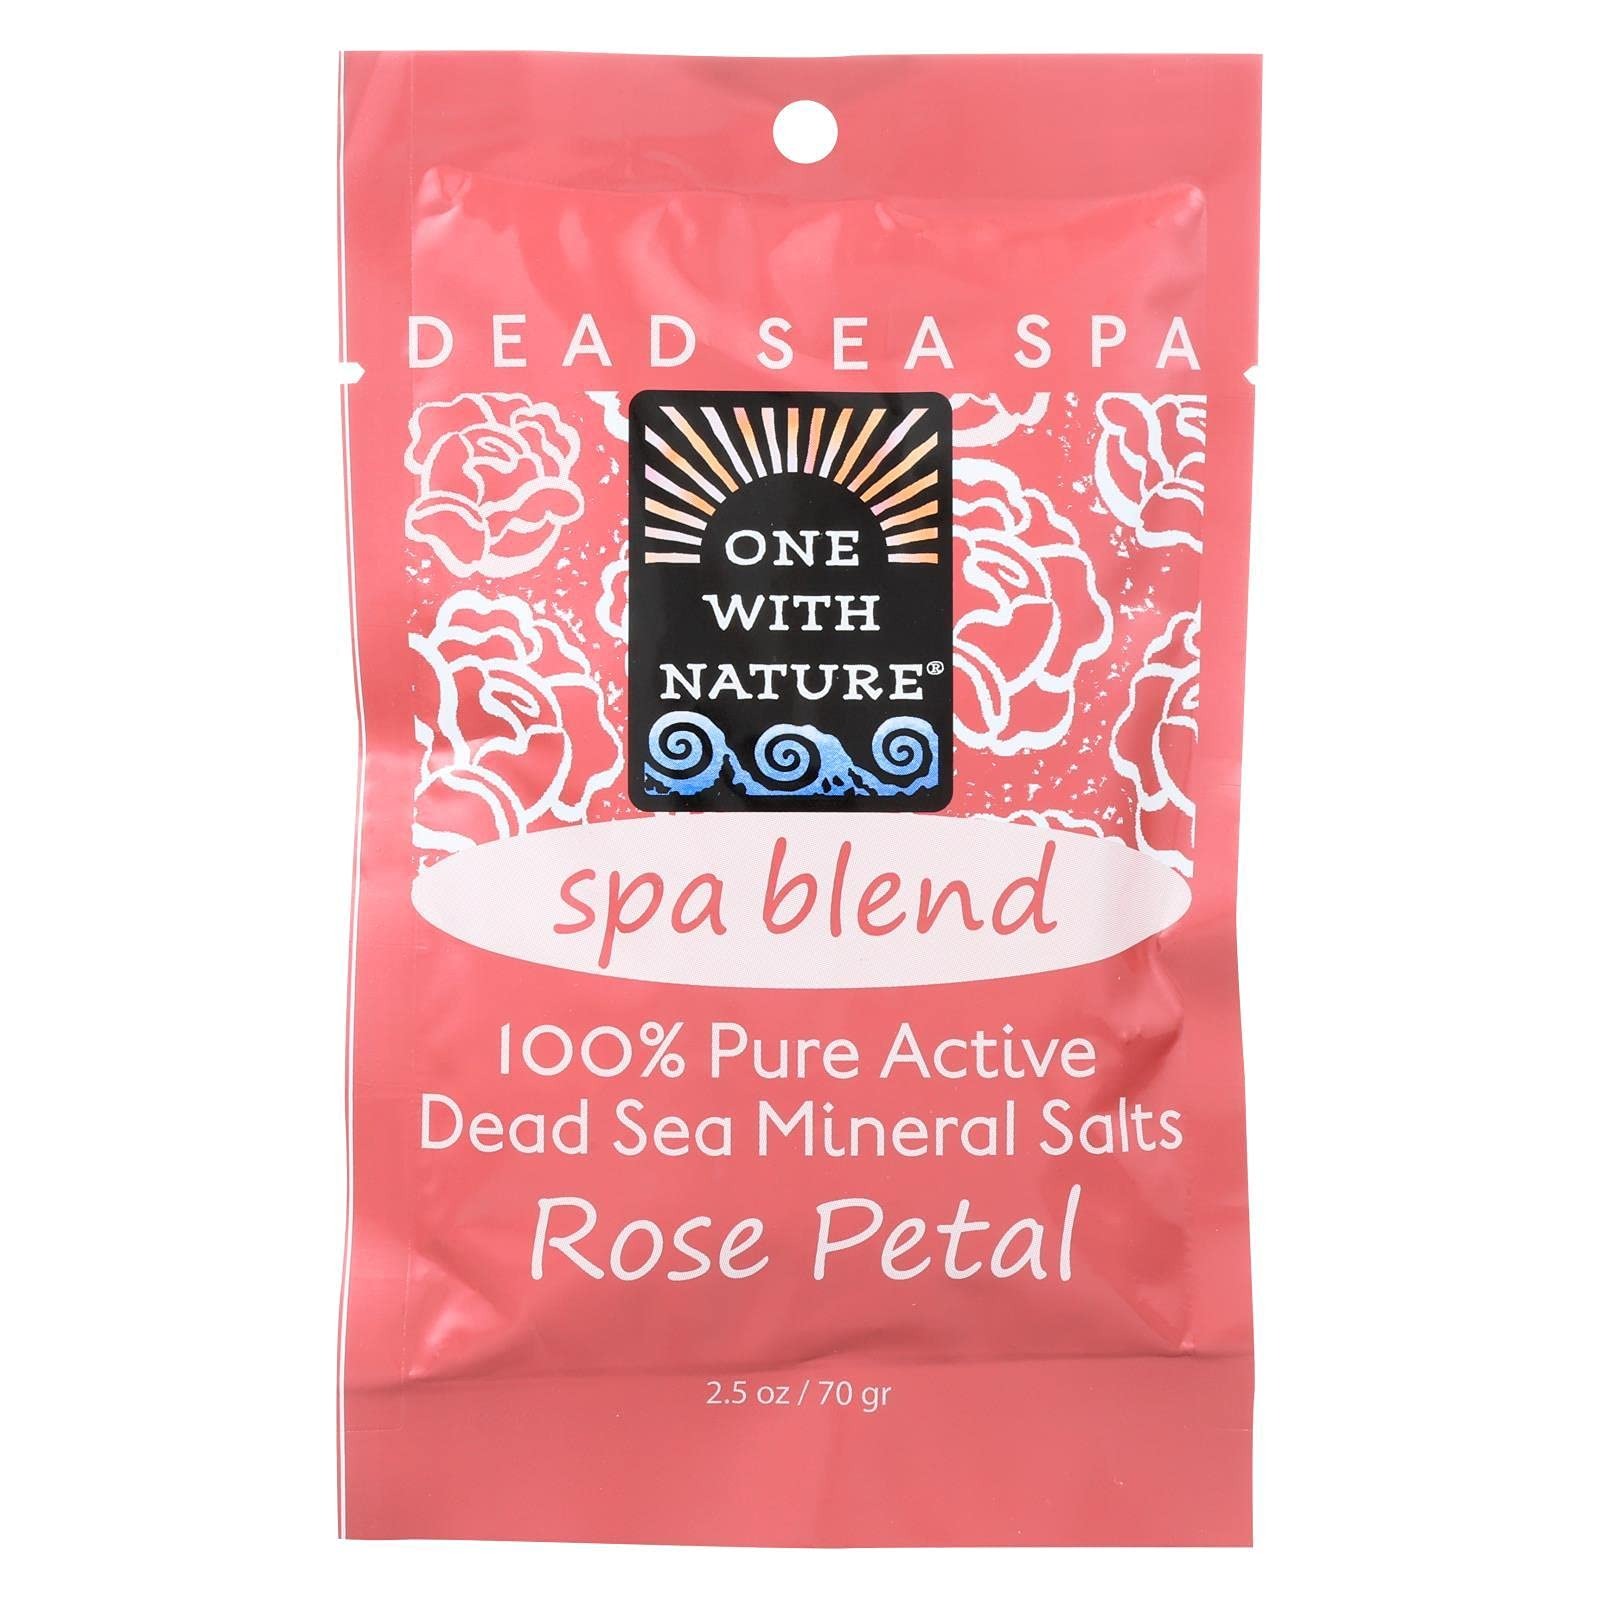
Item Name: One/N Bath Salt Rose Size 2.5z One With Nature Dead Sea Spa Blend Rose Petal Bath Salts 2.5z
Product Description: One Nature Bath Salts, Pink, Pack of 6
Value: 1.0
Unit: Count

Price: 24.79